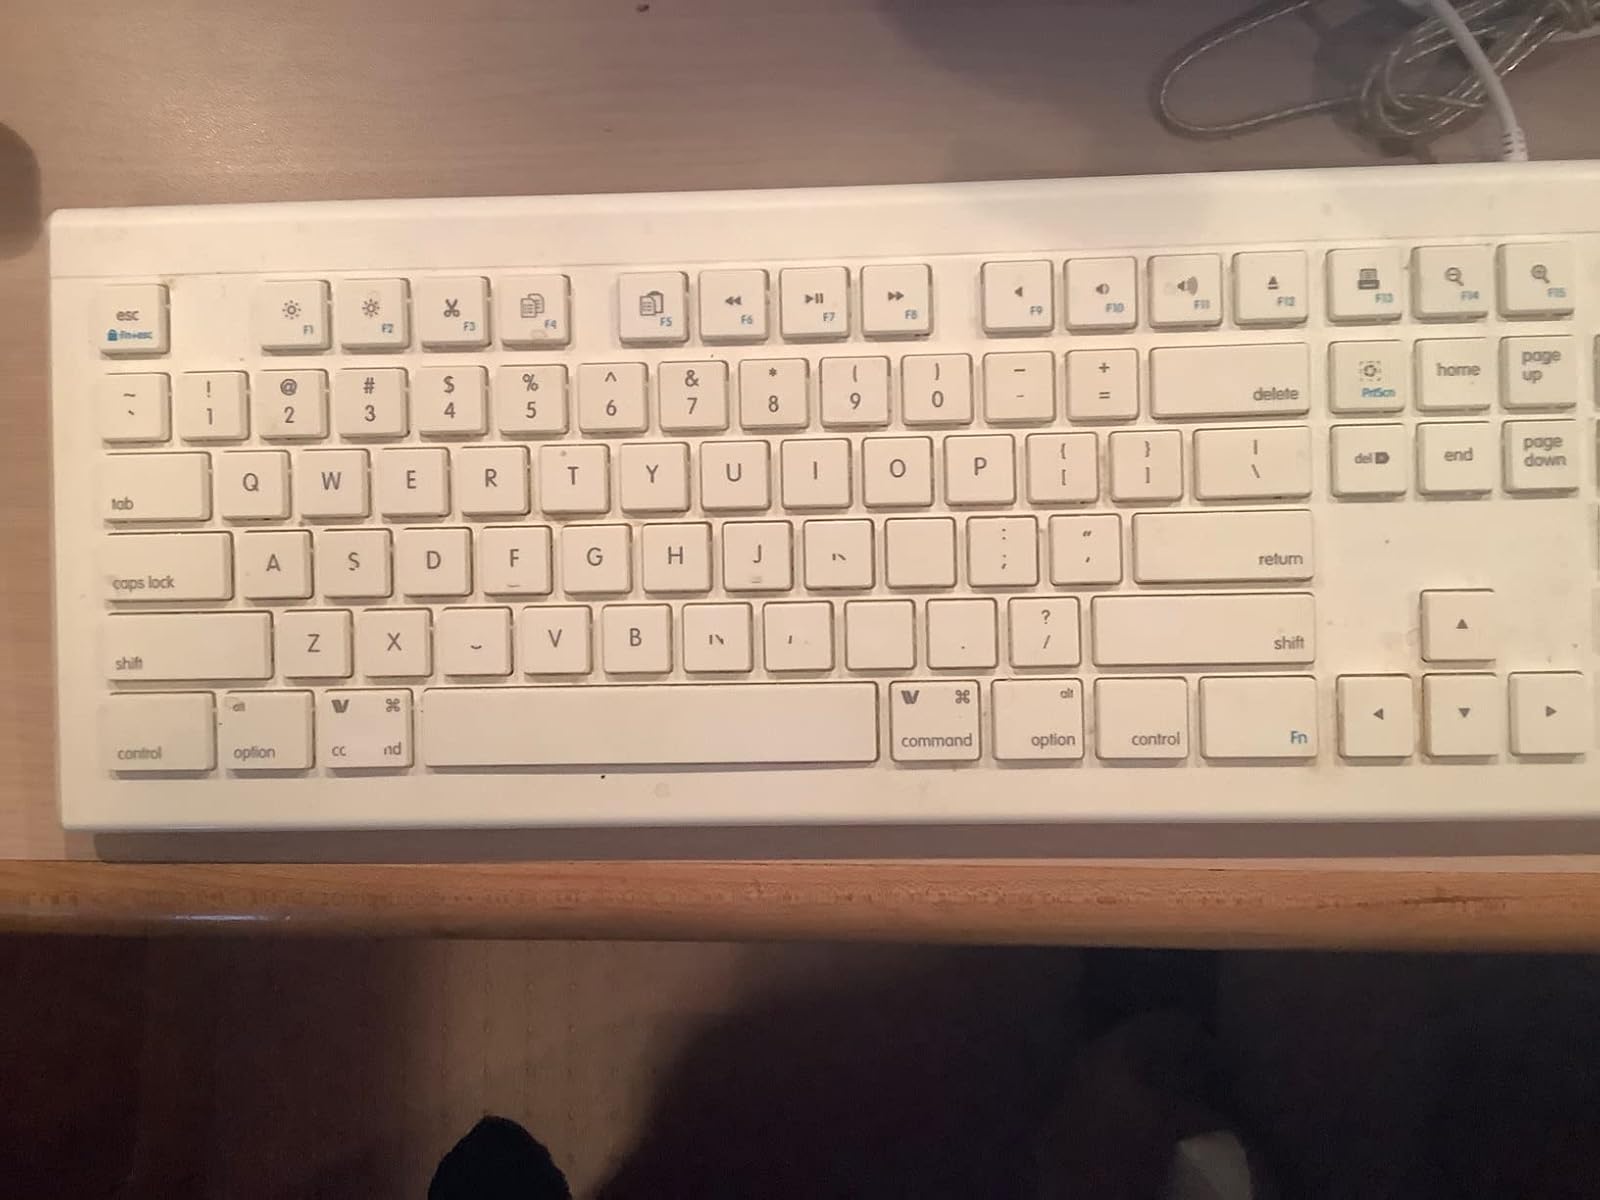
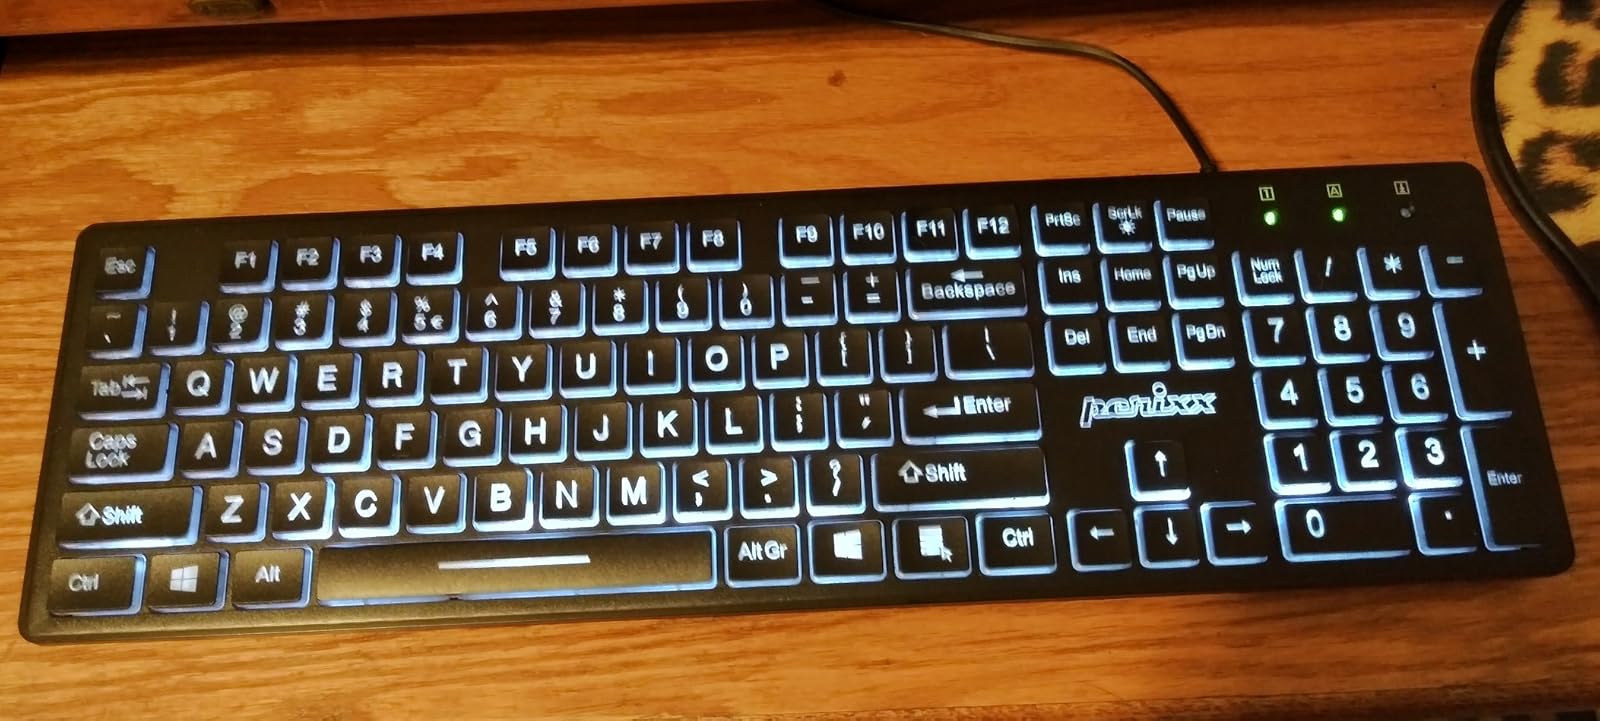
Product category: keyboard
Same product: no